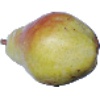
Label: Pear Williams 1